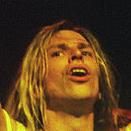
Age: 24